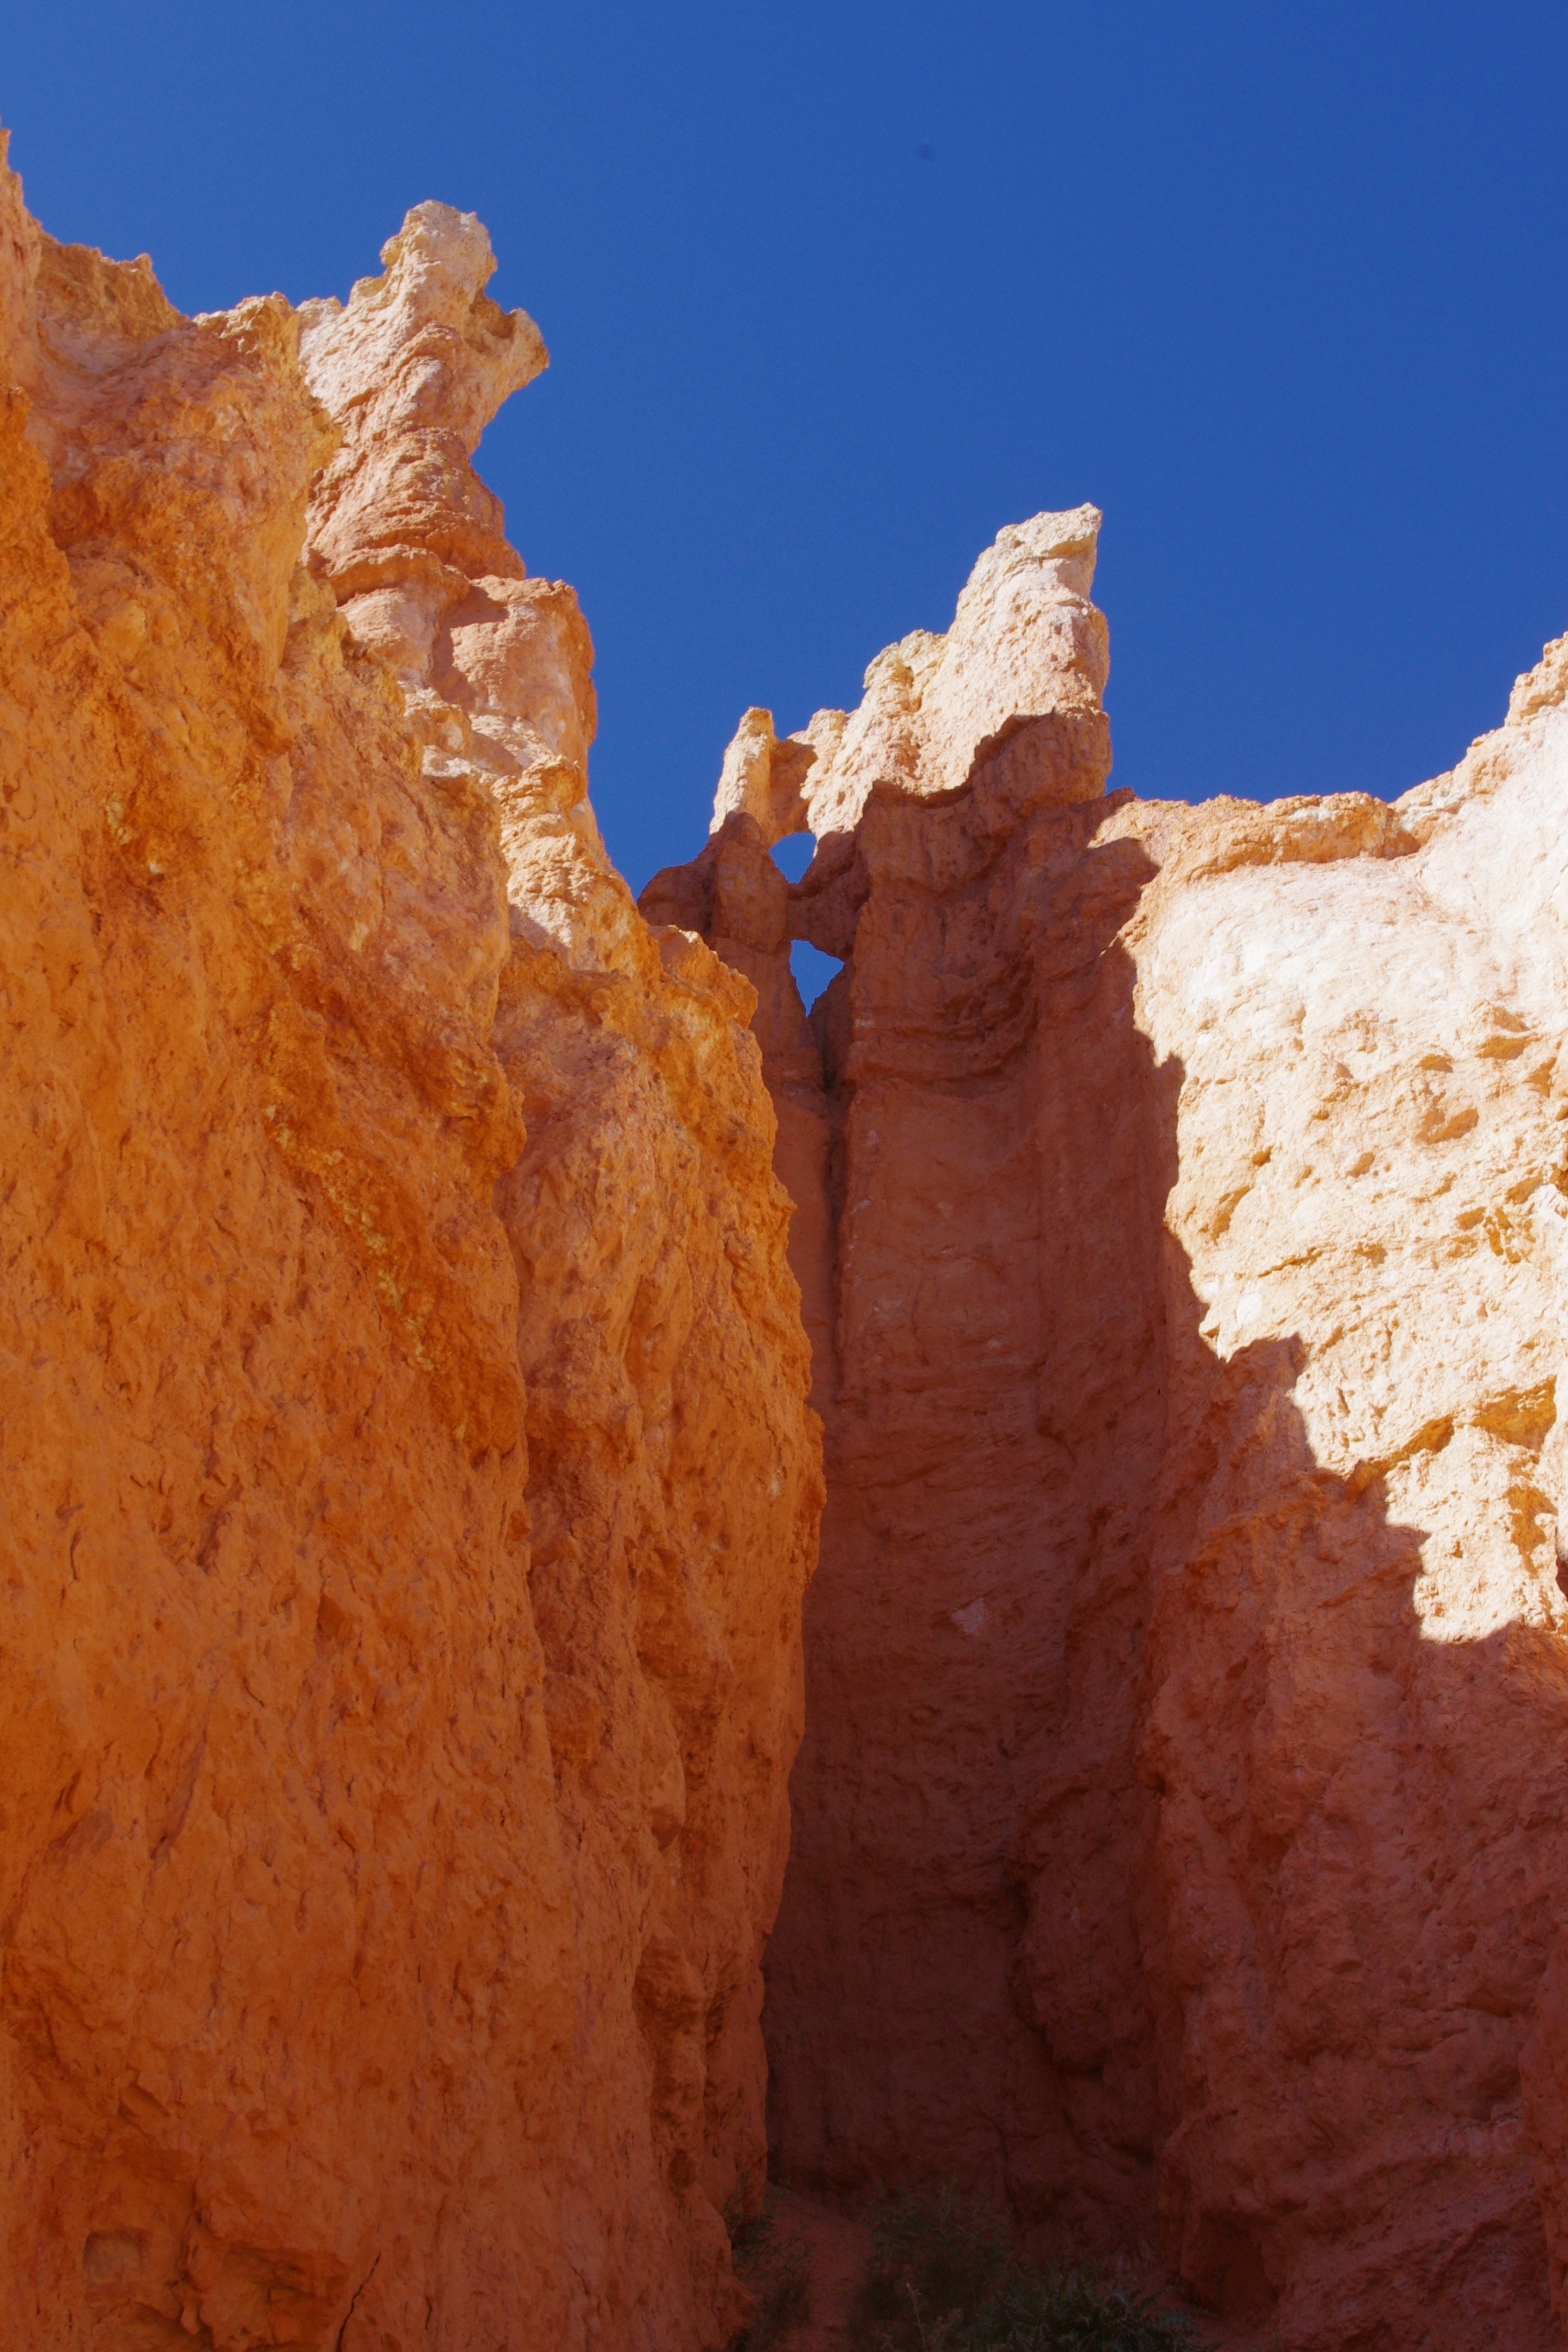
rock, peak, sandstone, valley, formation, cliff, arch, scenic, park, landmark, canyon, terrain, bryce, national, geology, utah, badlands, southwest, wadi, landform, geographical feature